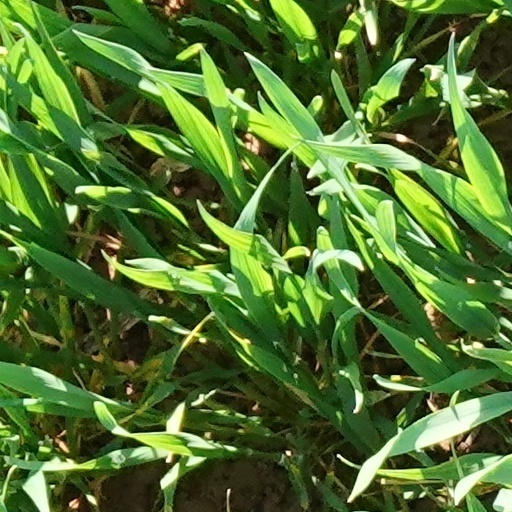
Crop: wheat